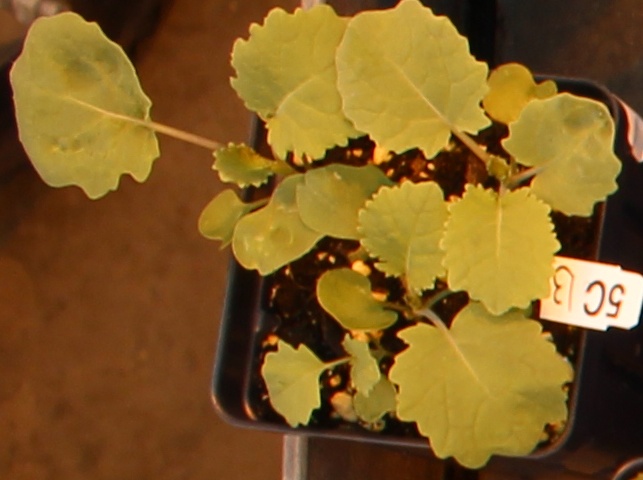
Label: Canola